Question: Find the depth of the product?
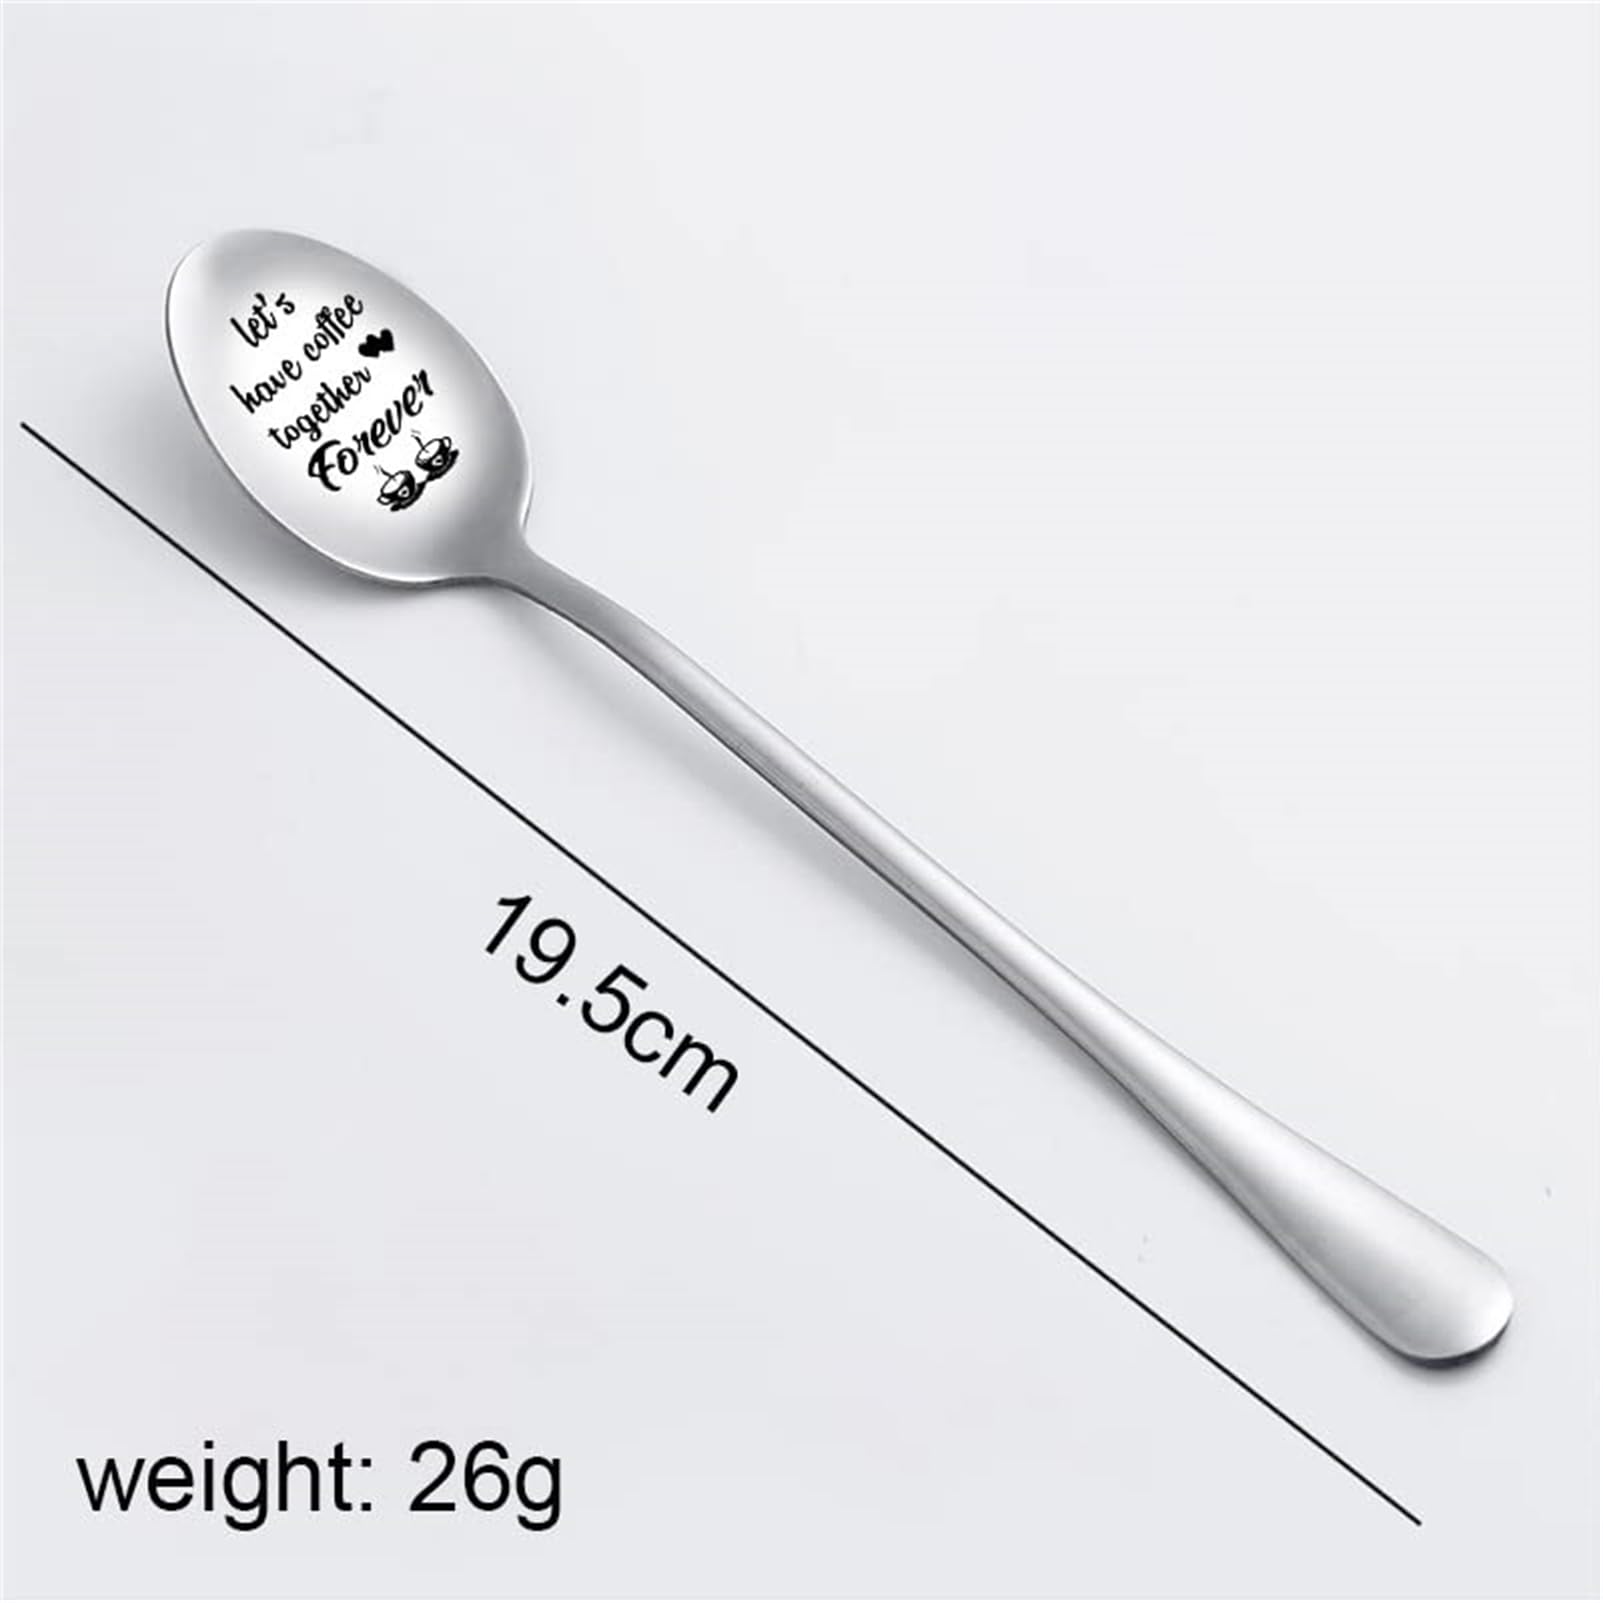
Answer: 19.5 centimetre